Agustín González de Amezúa y Mayo

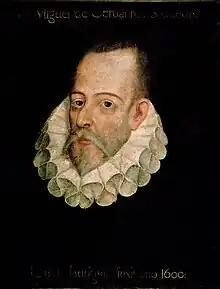
Cervantes

Though a lawyer by profession, Amezúa developed an interest in letters and history. He was inspired mostly by his erudite uncle Ramón Nocedal and his guests met during weekly intellectual sessions, mostly Marcelino Menéndez y Pelayo; despite the age difference, the two became close friends. In his research Amezúa focused almost exclusively on the so-called Siglo de Oro and became an acknowledged cervantista. Already in 1909 the Real Academia de la Lengua rewarded him with the Medalla de Oro for a critical edition of "" and "El coloquio de los perros" by Cervantes, to be published in 1912. However, his key work is "Cervantes creador de la Novela corta española" (1956), a multi-volume edition of Cervantes’ stories with innovative and massive analytical introduction. He also prologued or contributed to a number of studies or re-editions and published a handful of shorter articles on the author of Don Quijote in the popular press.